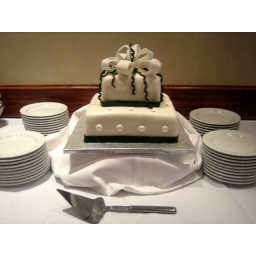
2-tier cake covered in and decorated with fondant. Sage green matched the wedding colors.